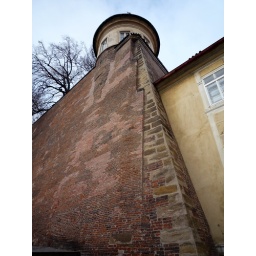
The outer wall and a tower of Prague Castle in Prague, Czech Republic